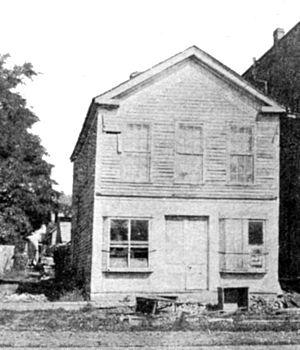
Le Capitole de l'État de l'Oregon aux États-Unis est le bâtiment abritant l'assemblée législative, les bureaux du gouverneur, du secrétaire d'État et du Trésorier de l'État d'Oregon. Il se situe dans la ville de Salem, capitale de l'État. Le bâtiment actuel, construit pendant la Grande Dépression entre 1936 et 1938 et agrandi en 1977, est le troisième bâtiment abritant le gouvernement de l'État à Salem. Les deux précédents ont été détruits par le feu, l'un en 1855 et l'autre en 1935.